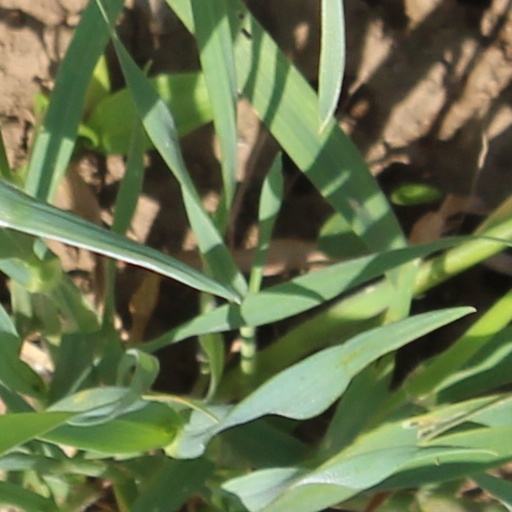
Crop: wheat